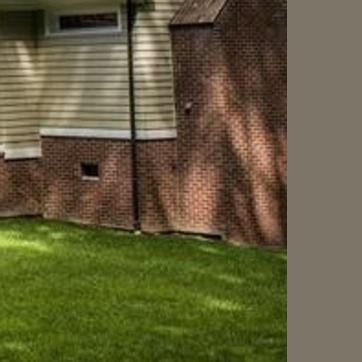
Material: brick